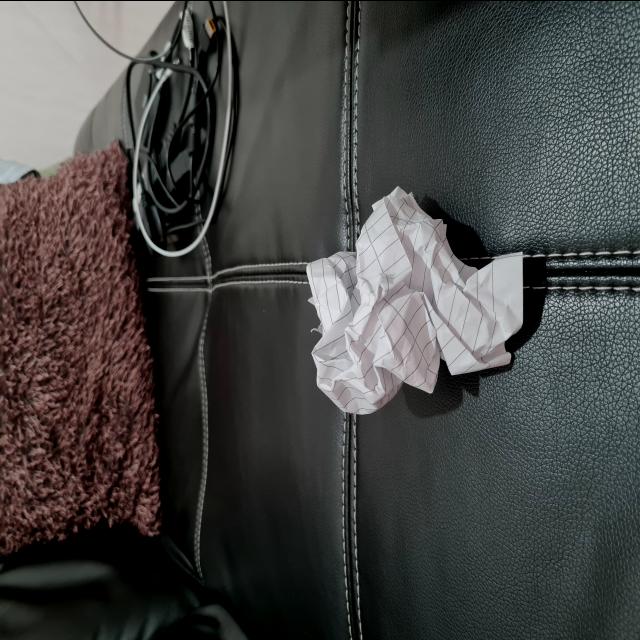
Label: tissues